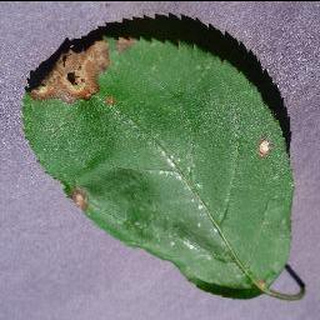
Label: apple_black_rot